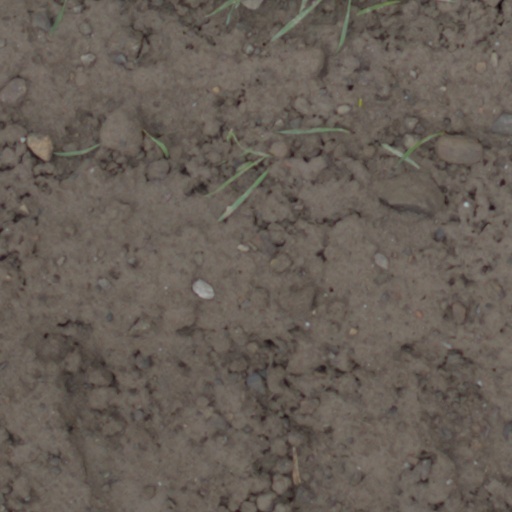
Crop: wheat